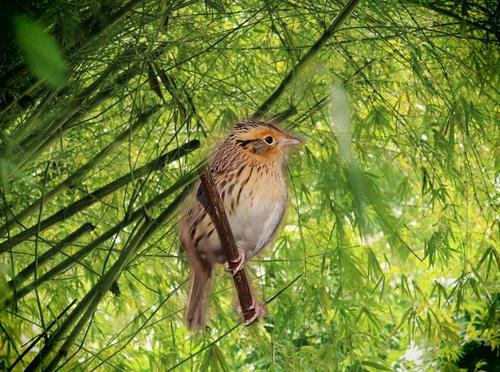
Bird species: Le_Conte_Sparrow
Bird type: landbird
Background: land